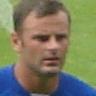
Age: 29